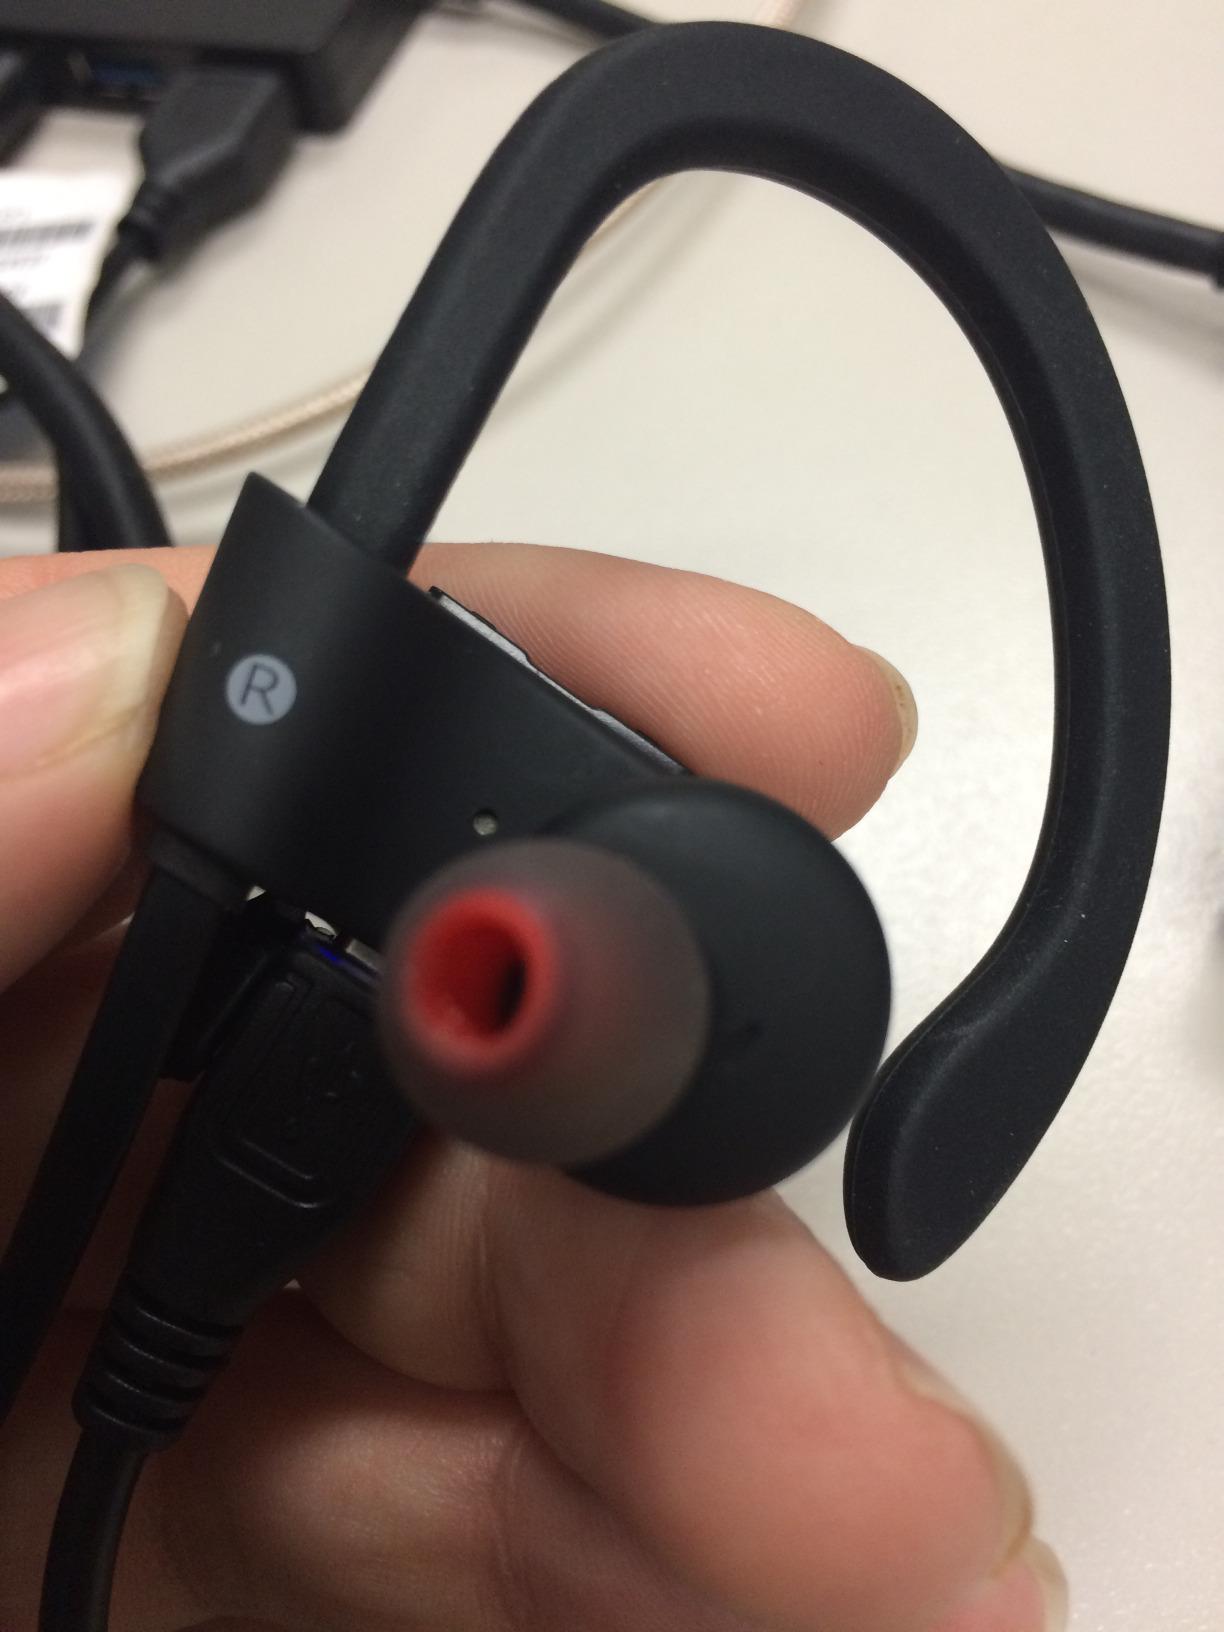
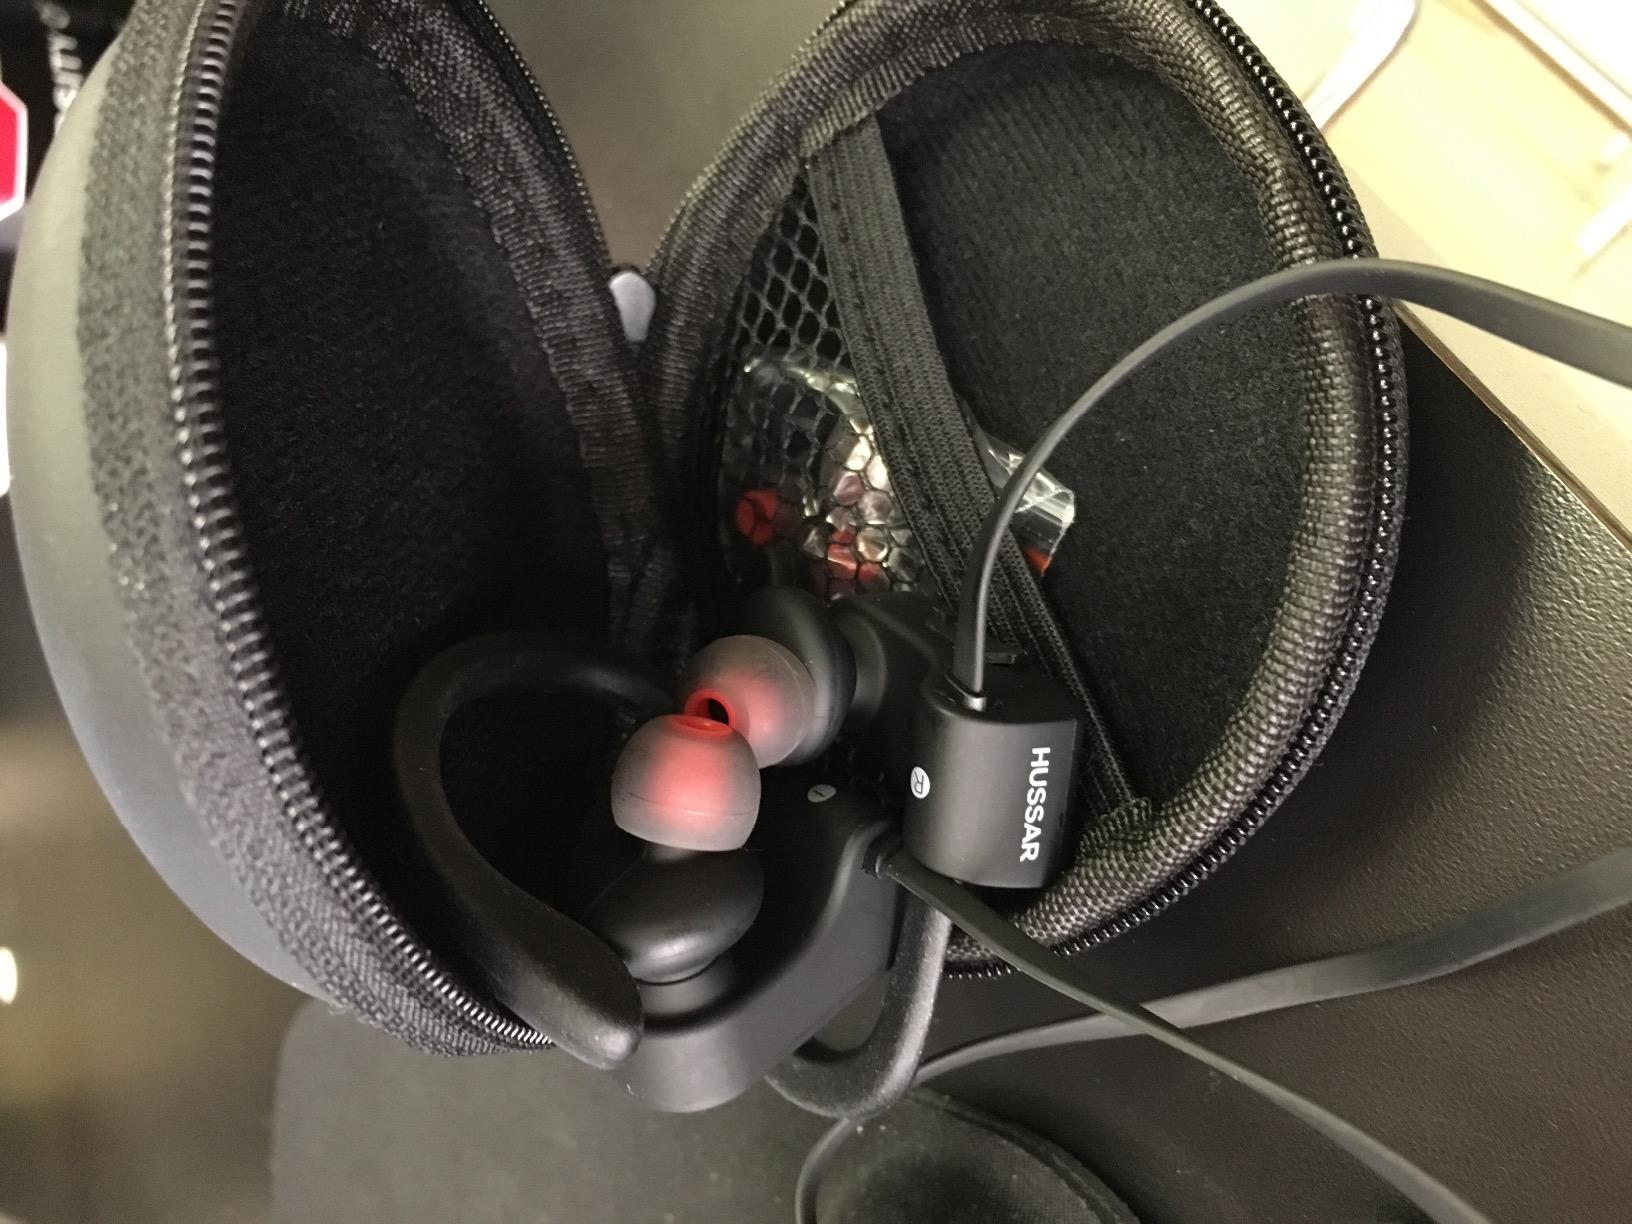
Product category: headphones
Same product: yes